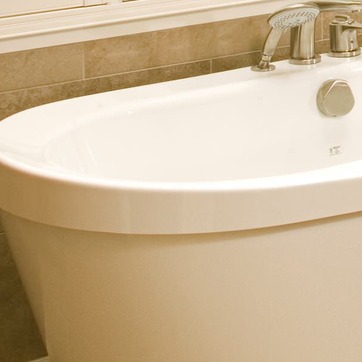
Material: ceramic